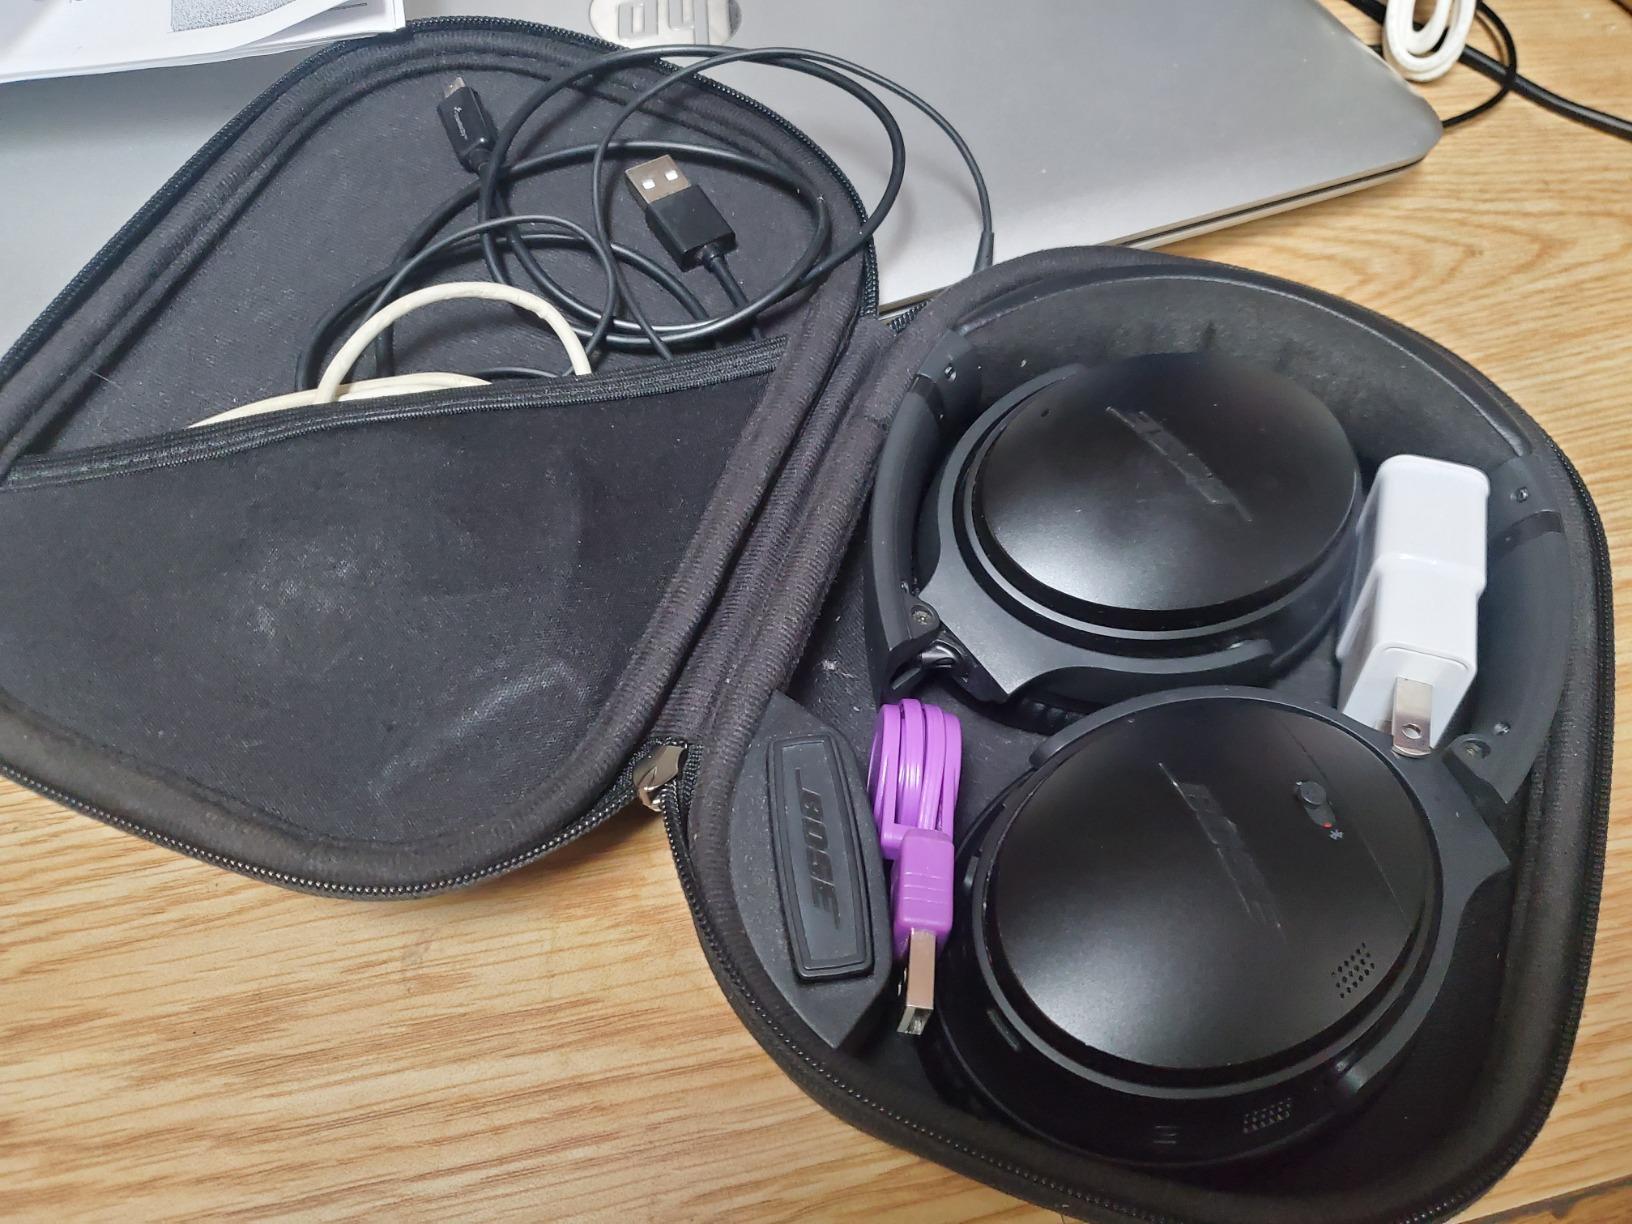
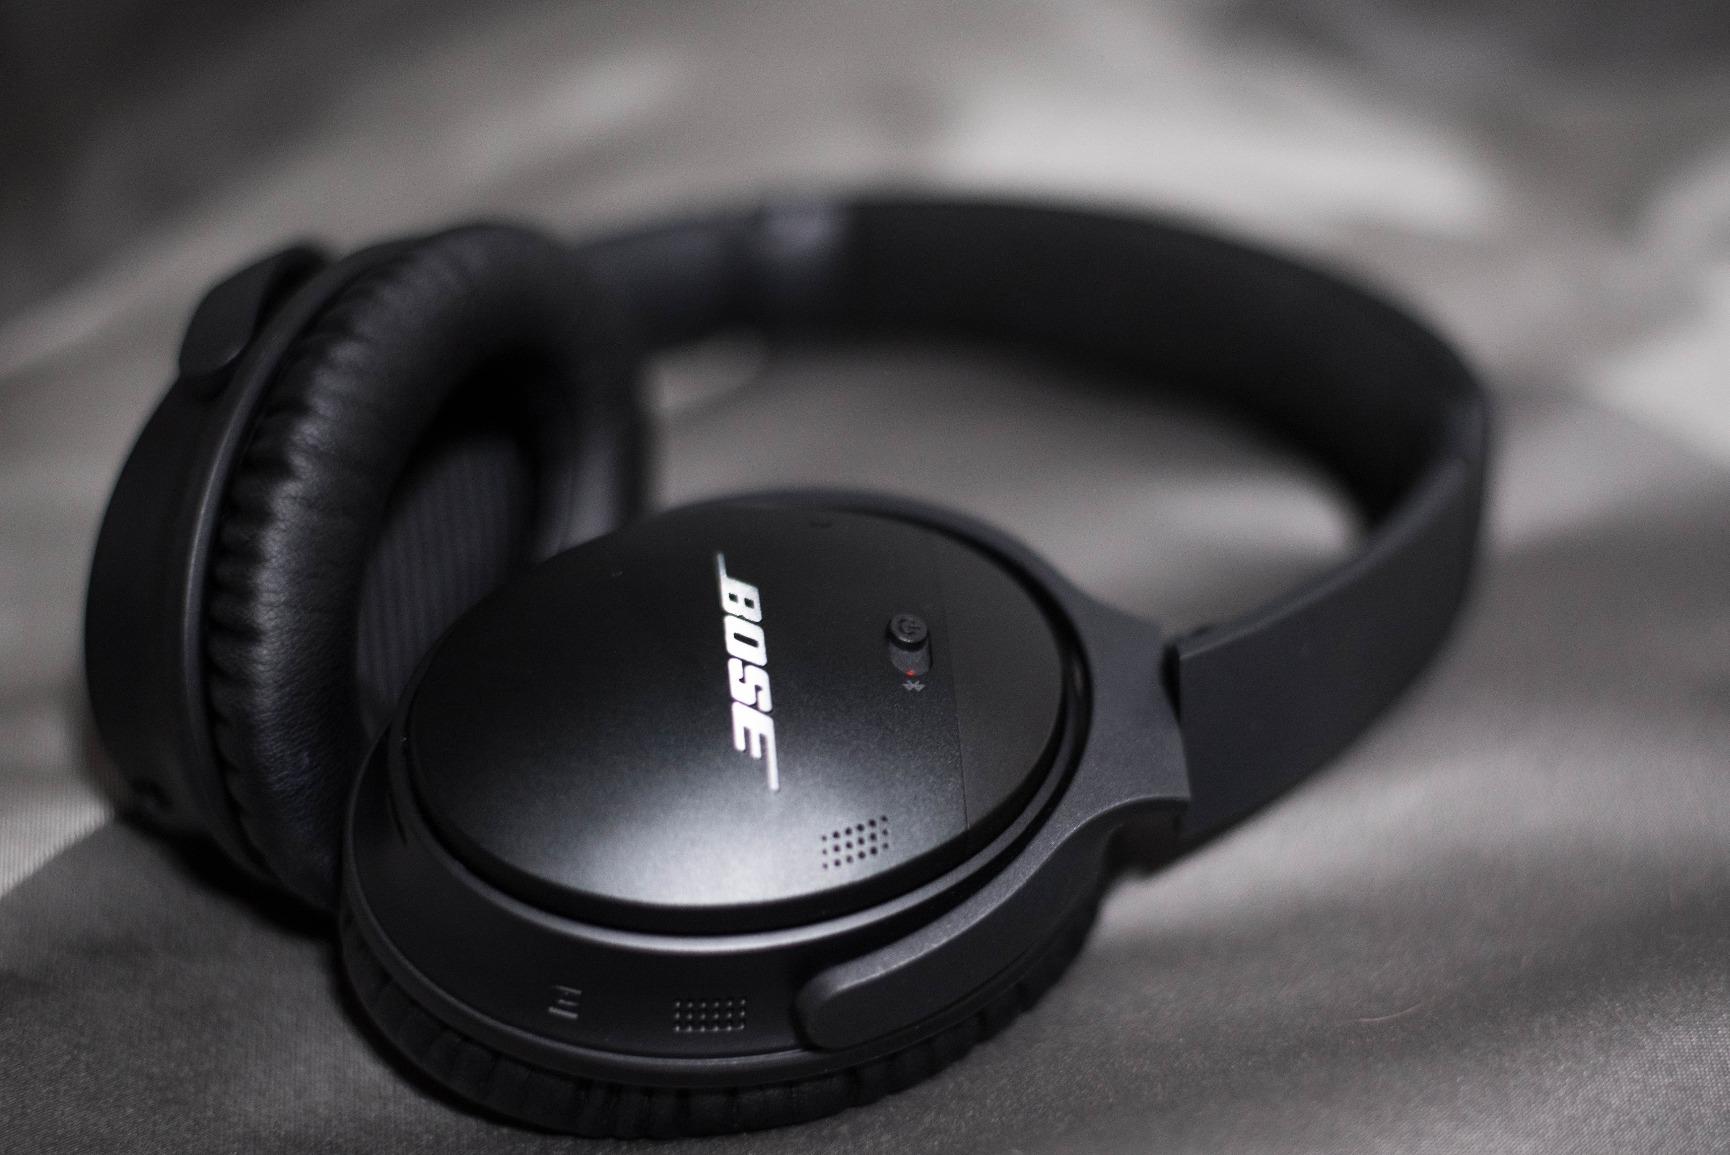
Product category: headphones
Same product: yes